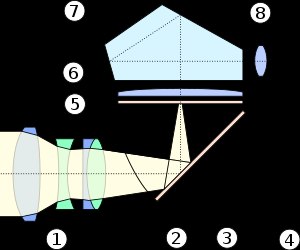
Spejlreflekskamera
Funktionsdiagram for et spejlreflekskamera. (1) Objektiv - (2) Spejl - (3) Spaltelukker - (4) Film/Sensor - (5) Matskive - (6) Samlelinse - (7) Pentaprisme - (8) Okularlinse
Et spejlreflekskamera eller SLR er en særlig type kamera, hvor der inde i kameraet er monteret et system af spejle og prismer, så det billede, man ser i kameraets søger, er identisk med det endelige billede, idet motivet betragtes gennem kameraets objektiv.